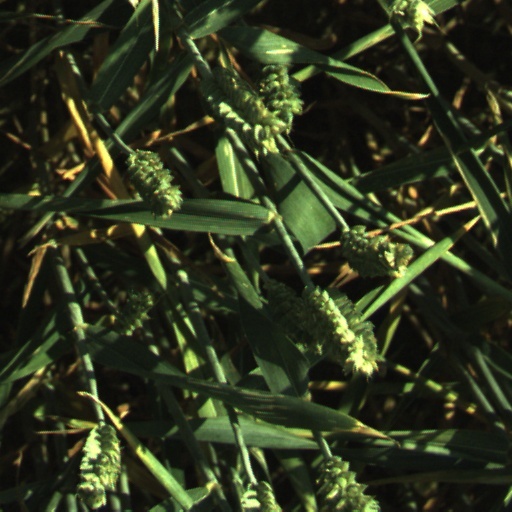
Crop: wheat